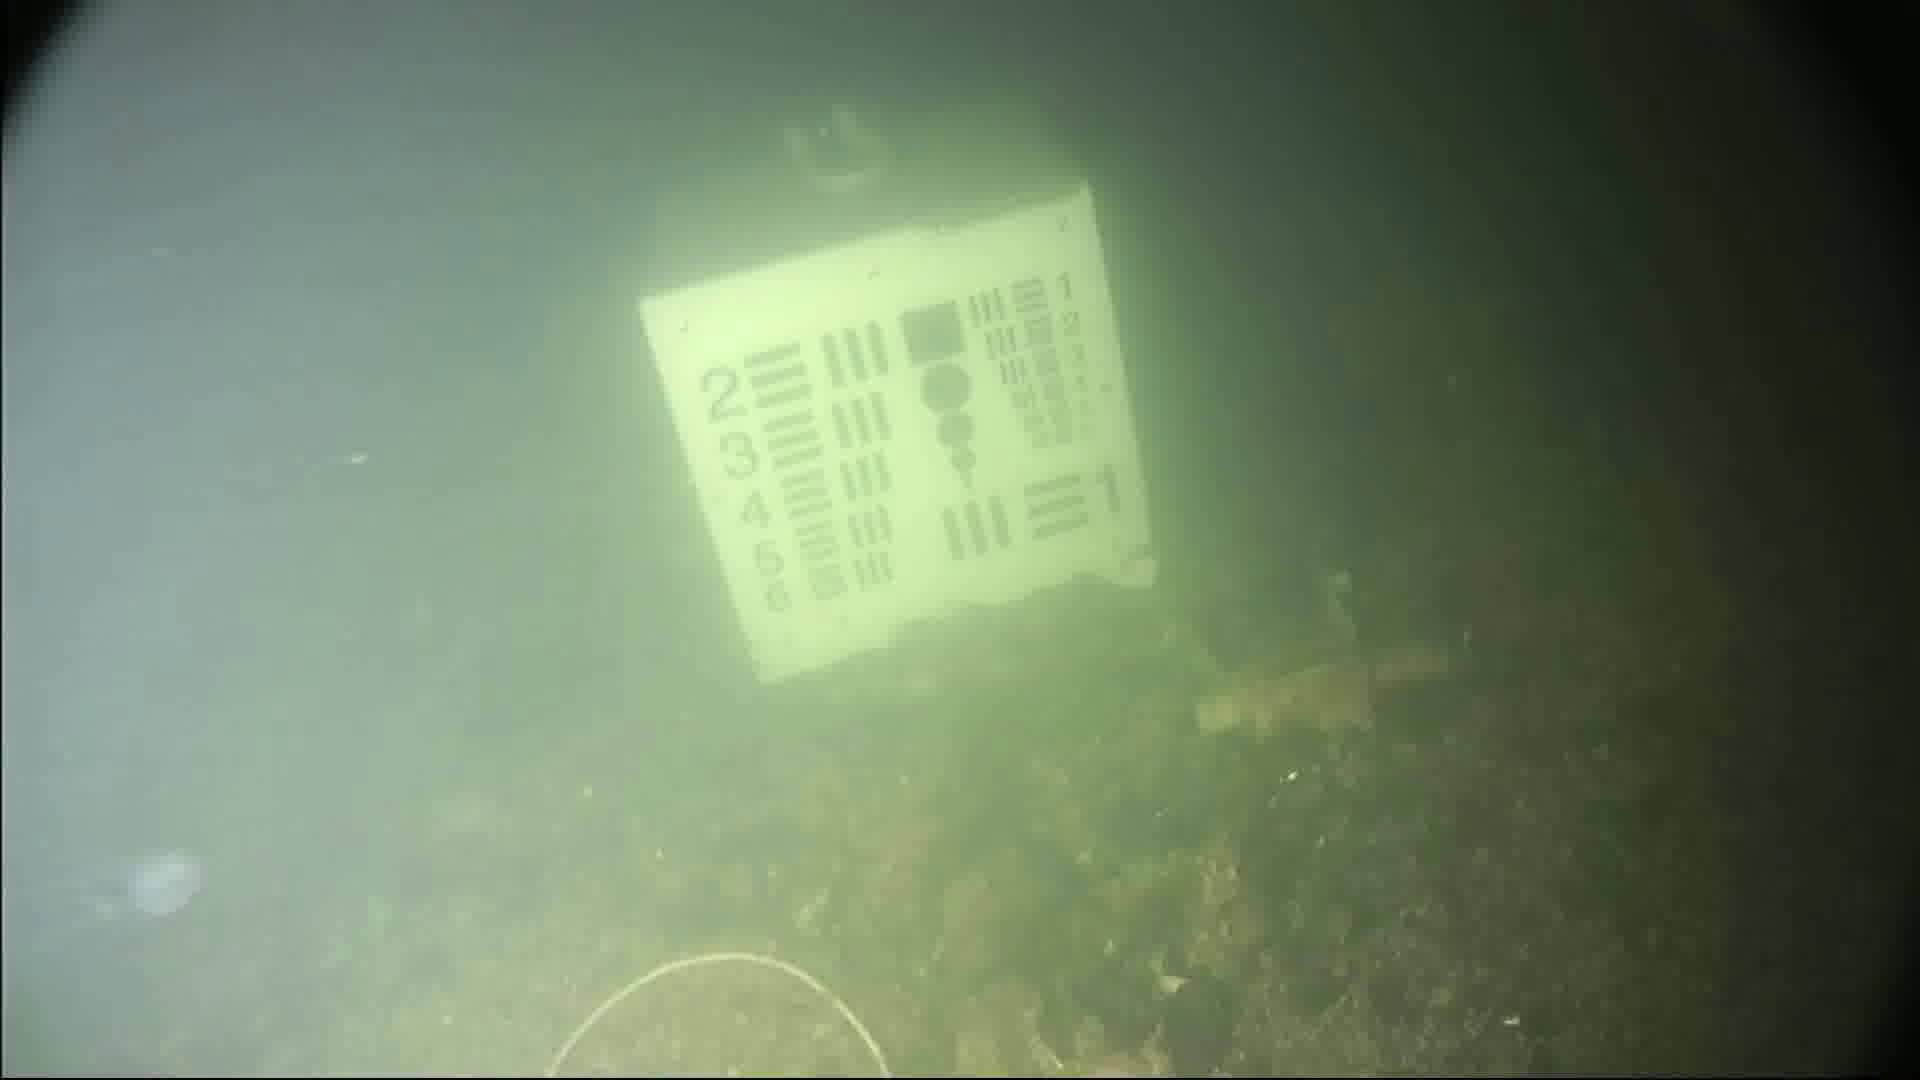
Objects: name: jellyfish